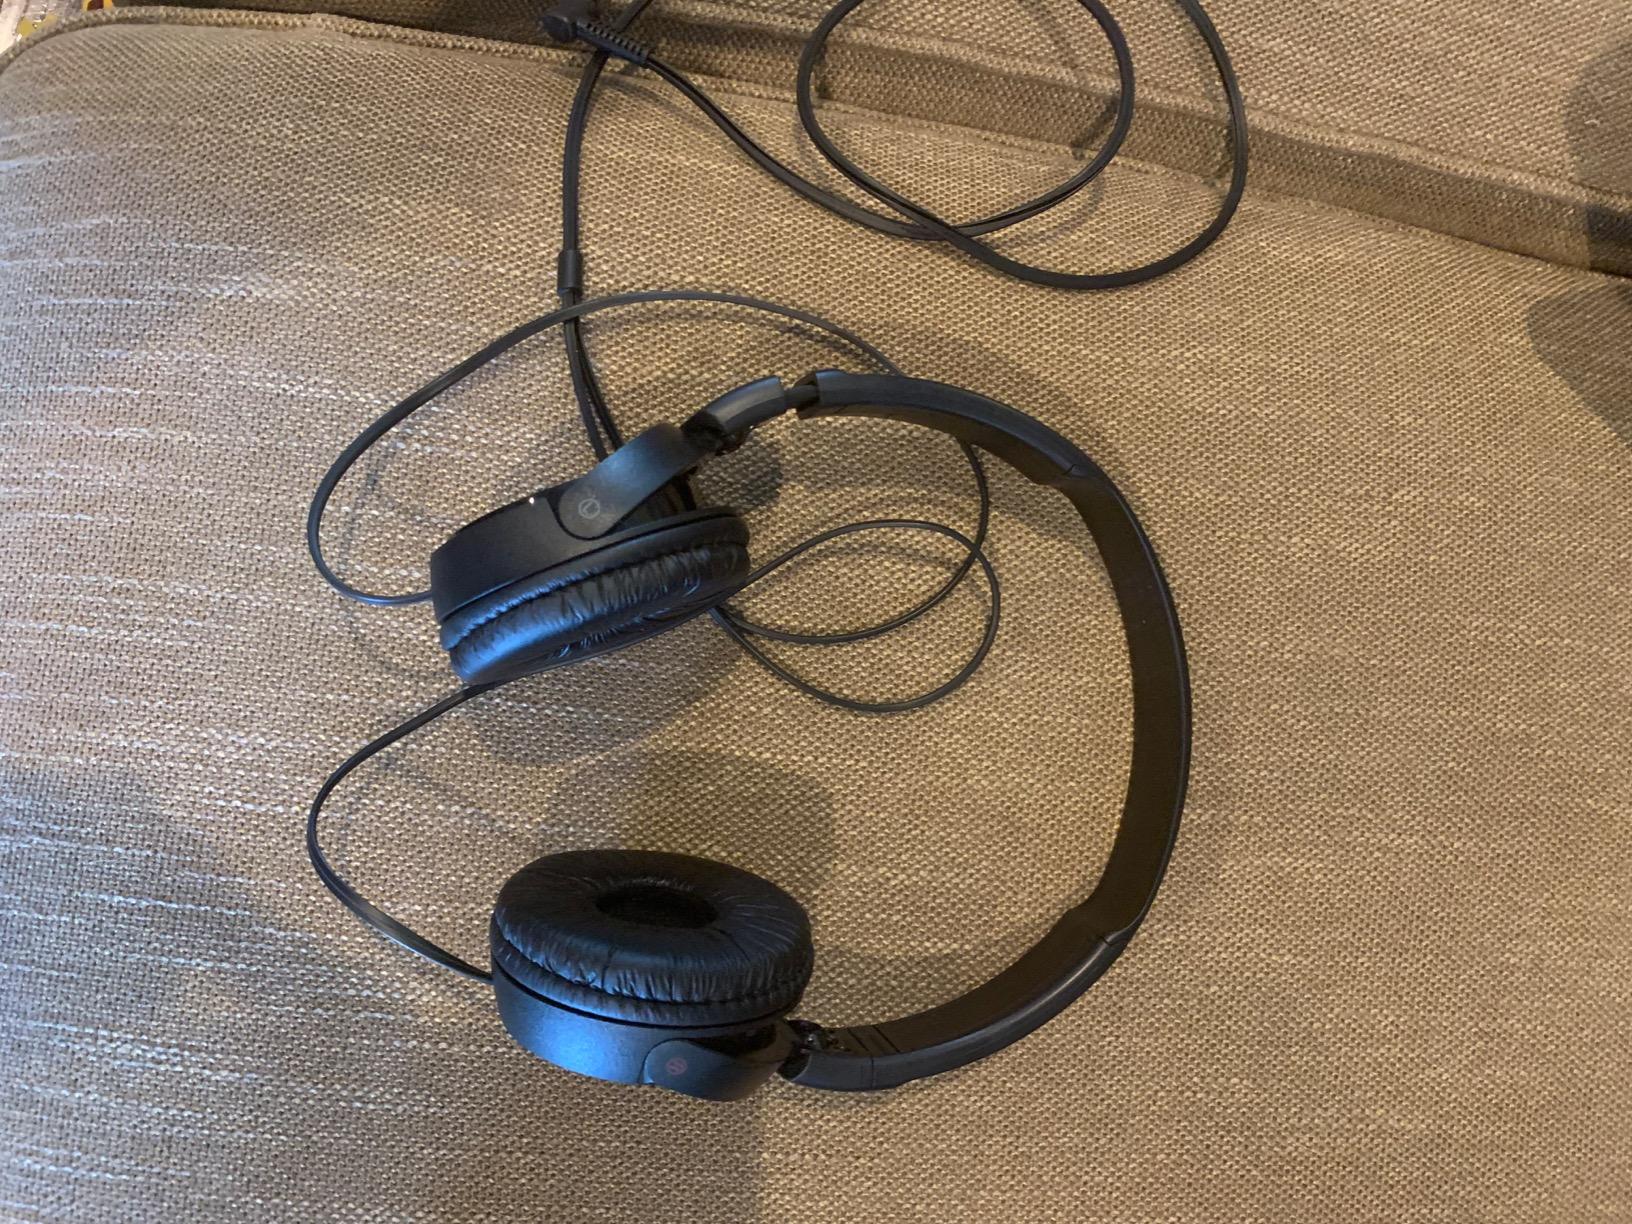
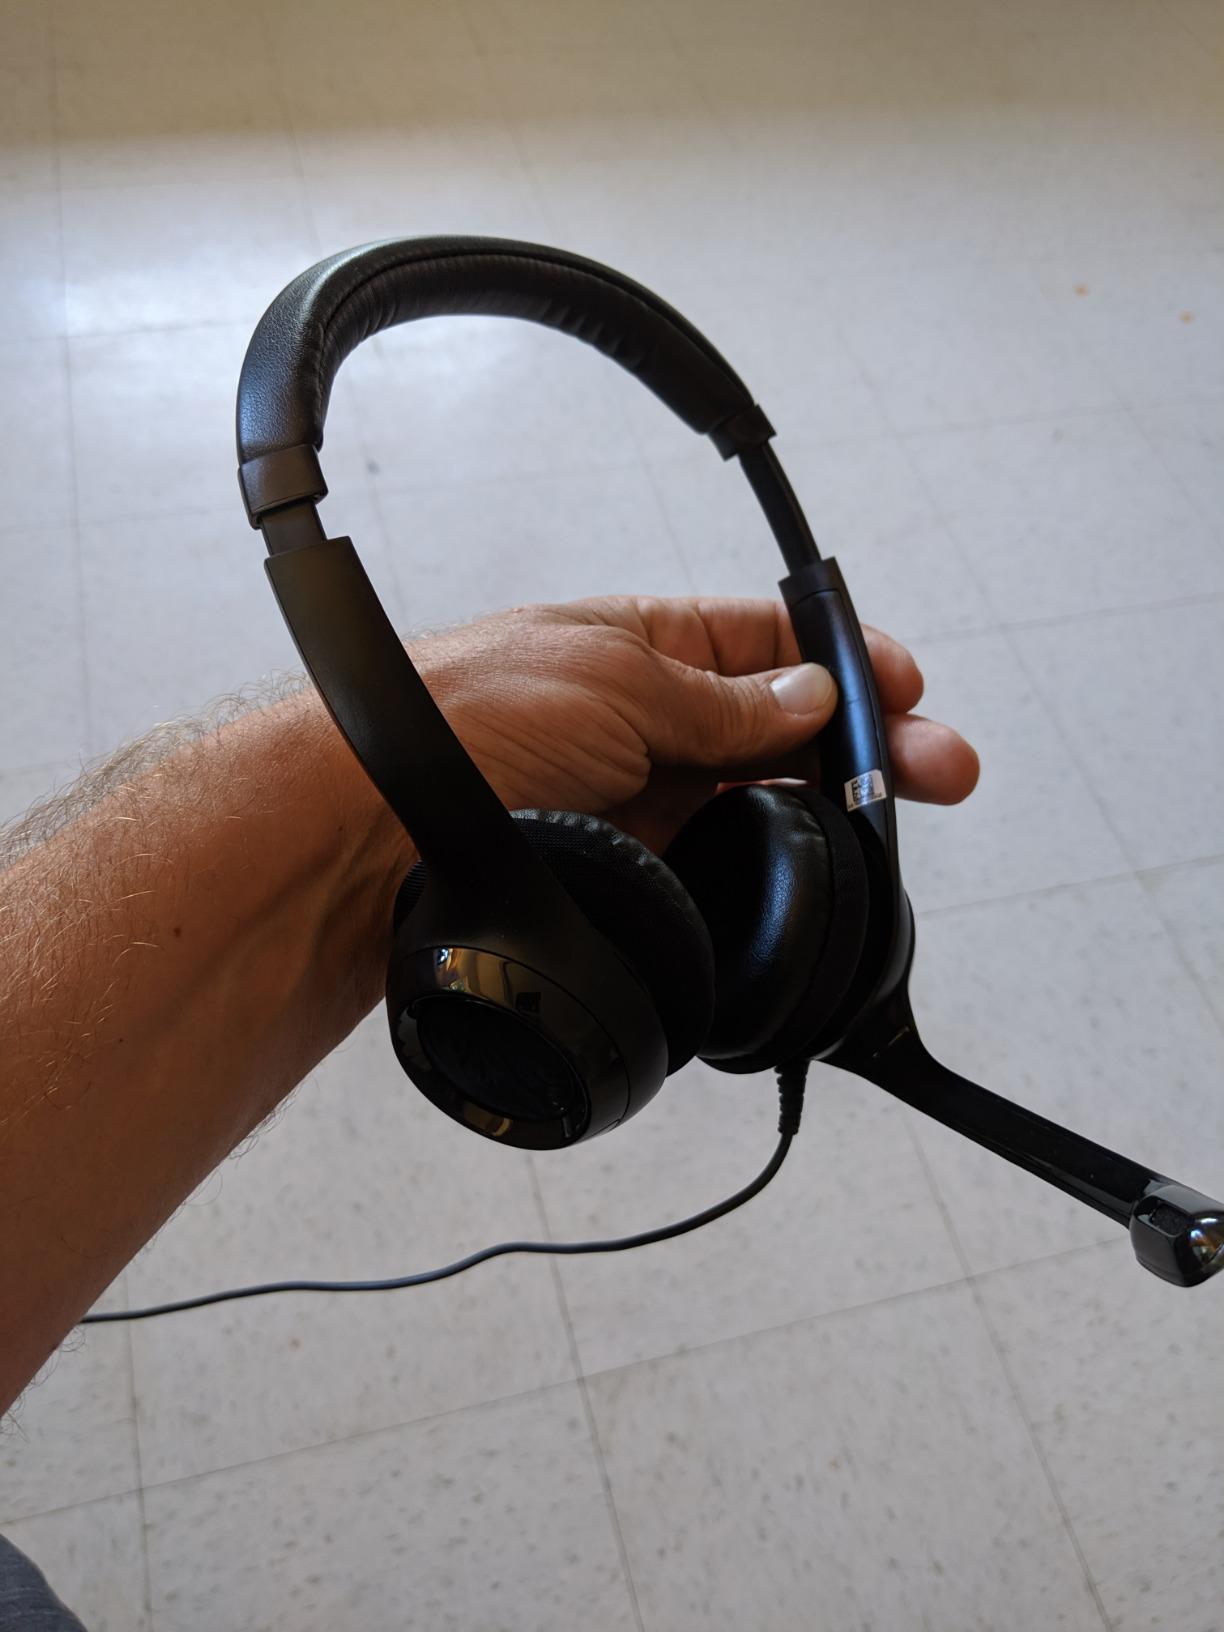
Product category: headphones
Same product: no